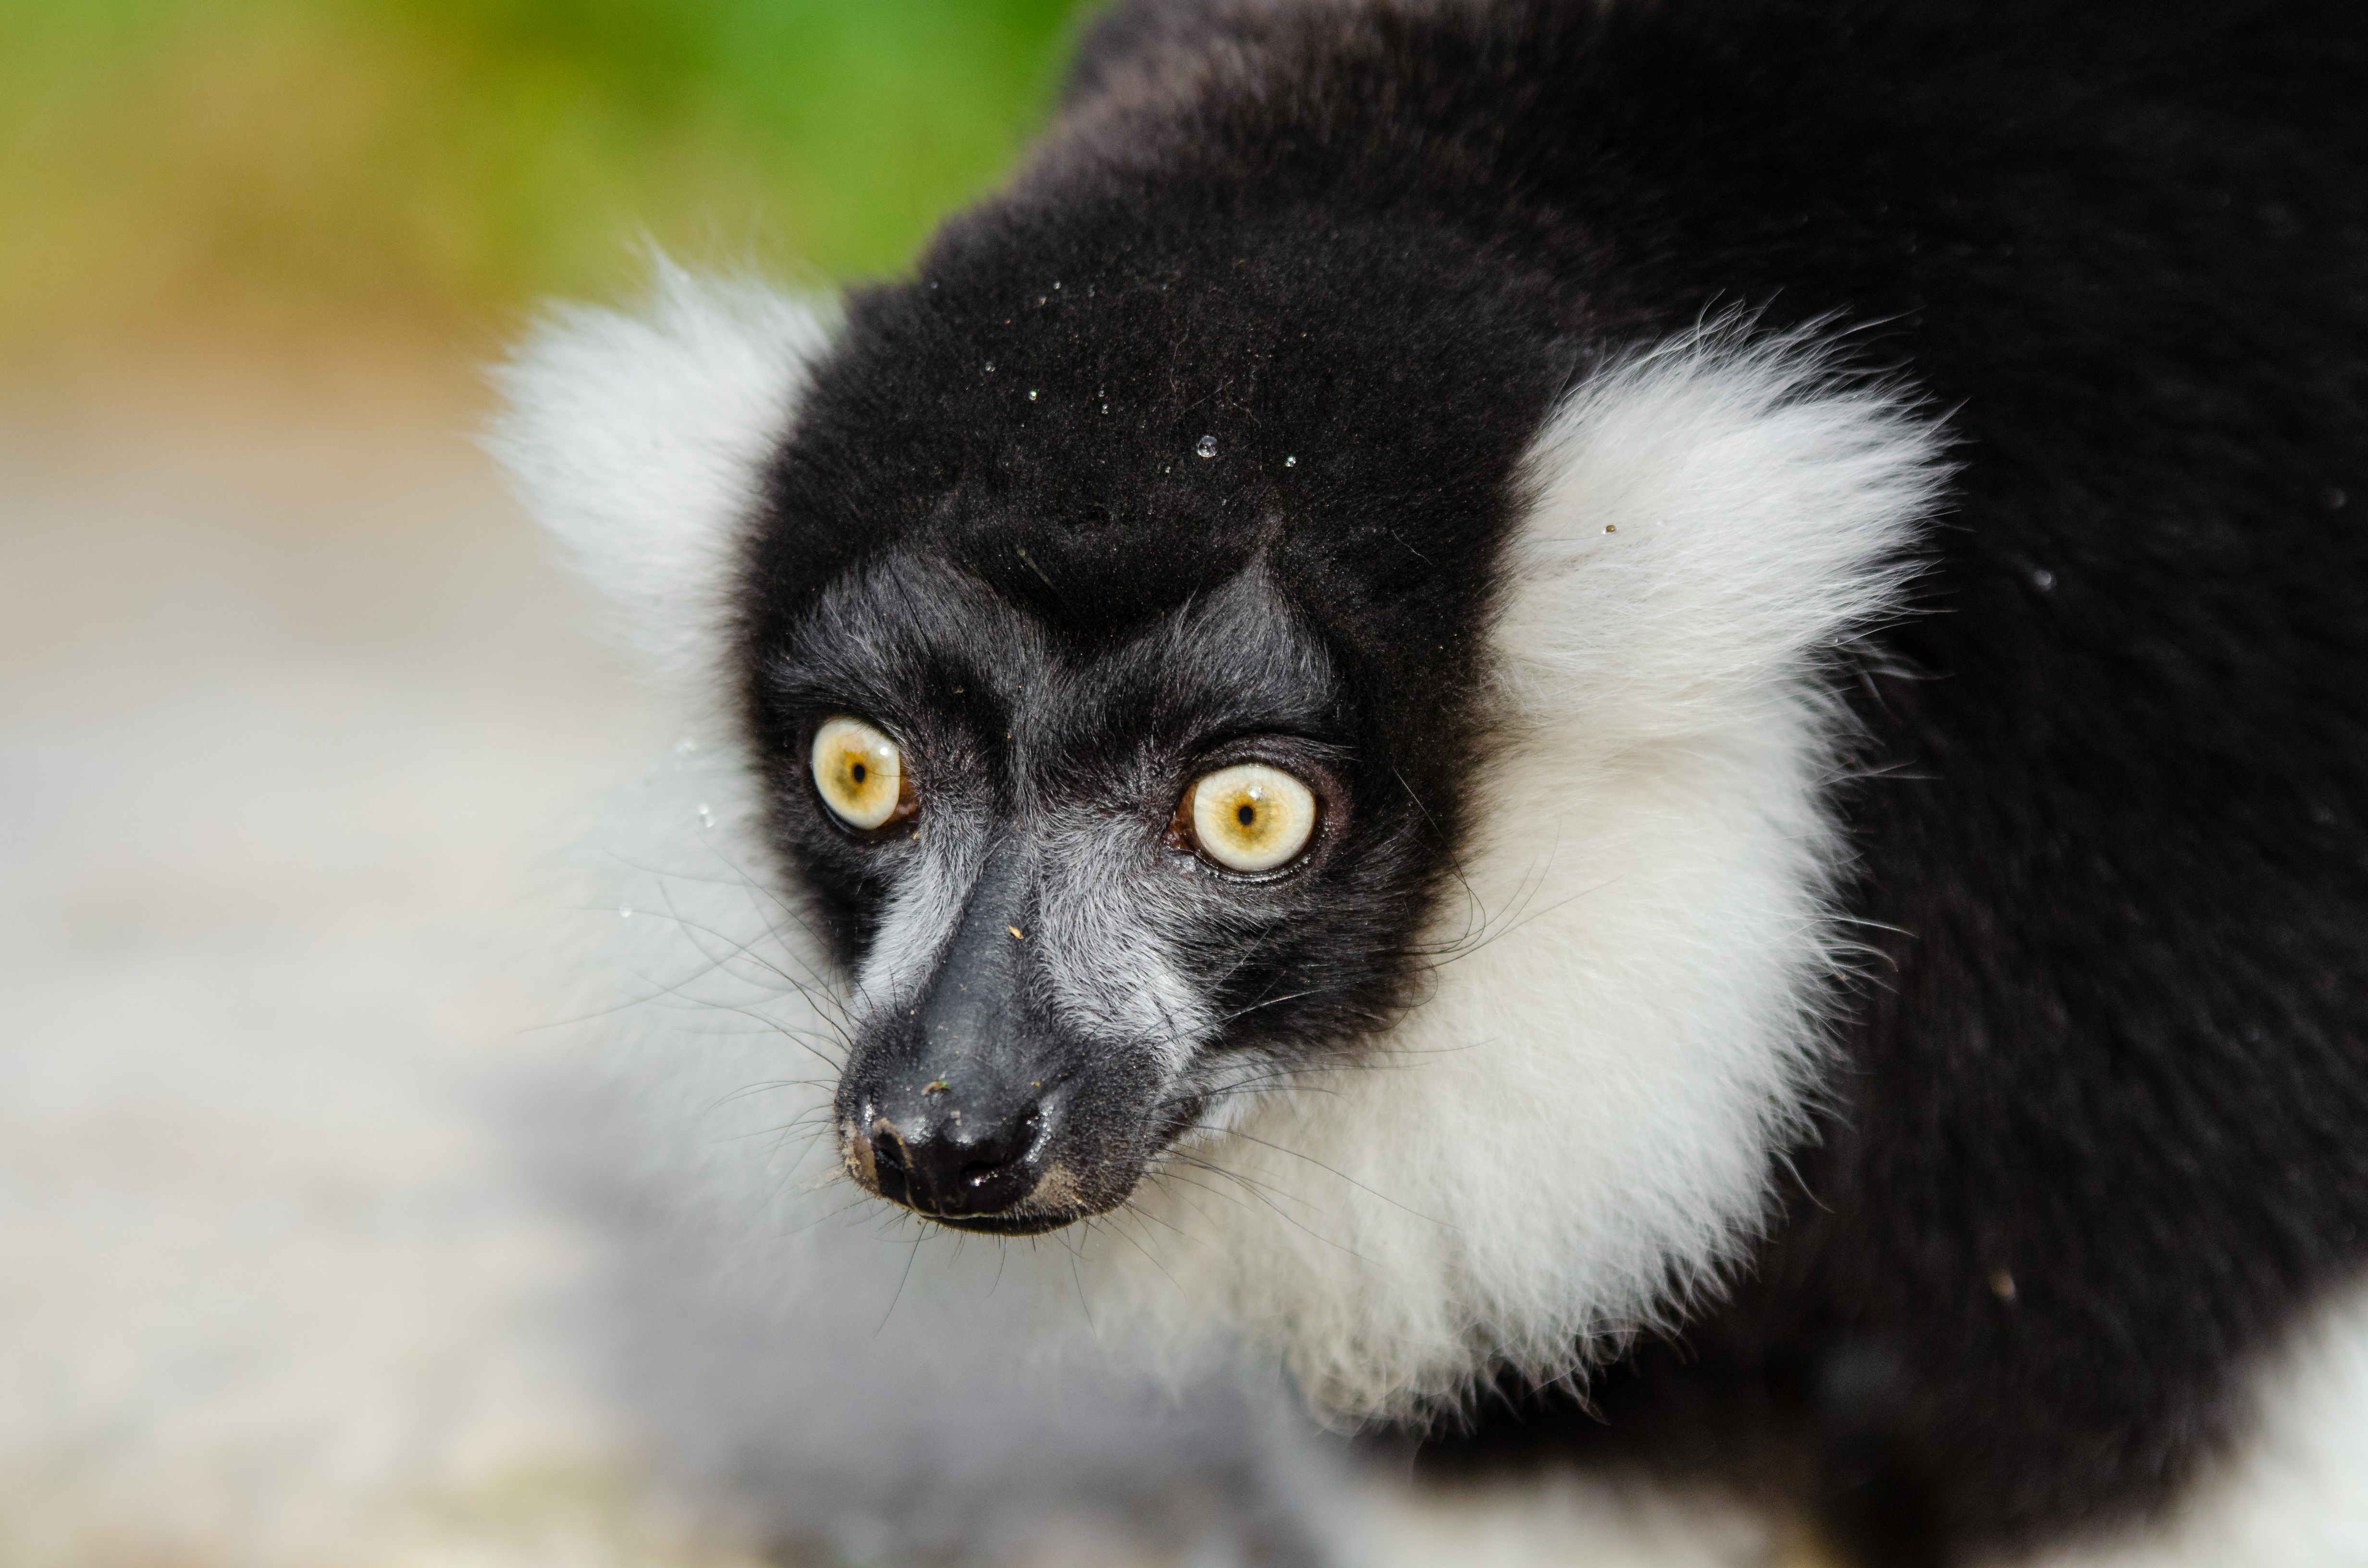
wildlife, mammal, fauna, primate, vertebrate, lemur, new world monkey